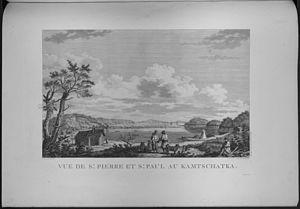
Atlas du voyage de La Pérouse
François Michel Blondela, officier de marine et dessinateur français, né le 17 mai 1761 à Saint-Malo, mort en 1788, à Vanikoro, membre de l'expédition de La Pérouse.
L’expédition de La Pérouse est une expédition « de découverte » commandée à partir de 1785 par Jean-François de La Pérouse, et sous l'impulsion du roi de France Louis XVI, dans le but d'effectuer une exploration de l'océan Pacifique dans la lignée de James Cook voire d'effectuer une circumnavigation du globe. Les navires de l'expédition, La Boussole et L'Astrolabe, s'échouèrent à Vanikoro ce qui mit un terme à l'expédition en 1788. Des survivants s'installèrent temporairement sur place avant de disparaître.